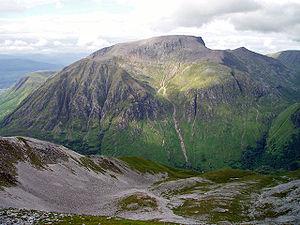
Le Ben Nevis est le point culminant des îles Britanniques avec 1 345 mètres d'altitude. Situé près de Fort William en Écosse, il fait partie des monts Grampians dans les Highlands. Gravi pour la première fois en 1771, il est coiffé par les ruines d'un observatoire construit et utilisé à la fin du XIXᵉ siècle pour effectuer des observations météorologiques qui sont restées très importantes dans la compréhension du climat en Grande-Bretagne. Celui qui sévit au sommet, extrêmement rude, lui vaut d'ailleurs son nom, Nibheis signifiant « malveillant » en gaélique écossais. Un sentier par l'ouest, tracé à la même époque que l'observatoire, constitue toujours l'itinéraire le plus fréquenté par des dizaines de milliers de randonneurs chaque année. Les parois de la montagne sont également très prisées par les alpinistes et grimpeurs. Le Ben Nevis et ses environs font partie de trois aires protégées différentes ; de plus, tout le versant sud et le sommet sont conservés par l'association environnementale John Muir Trust.